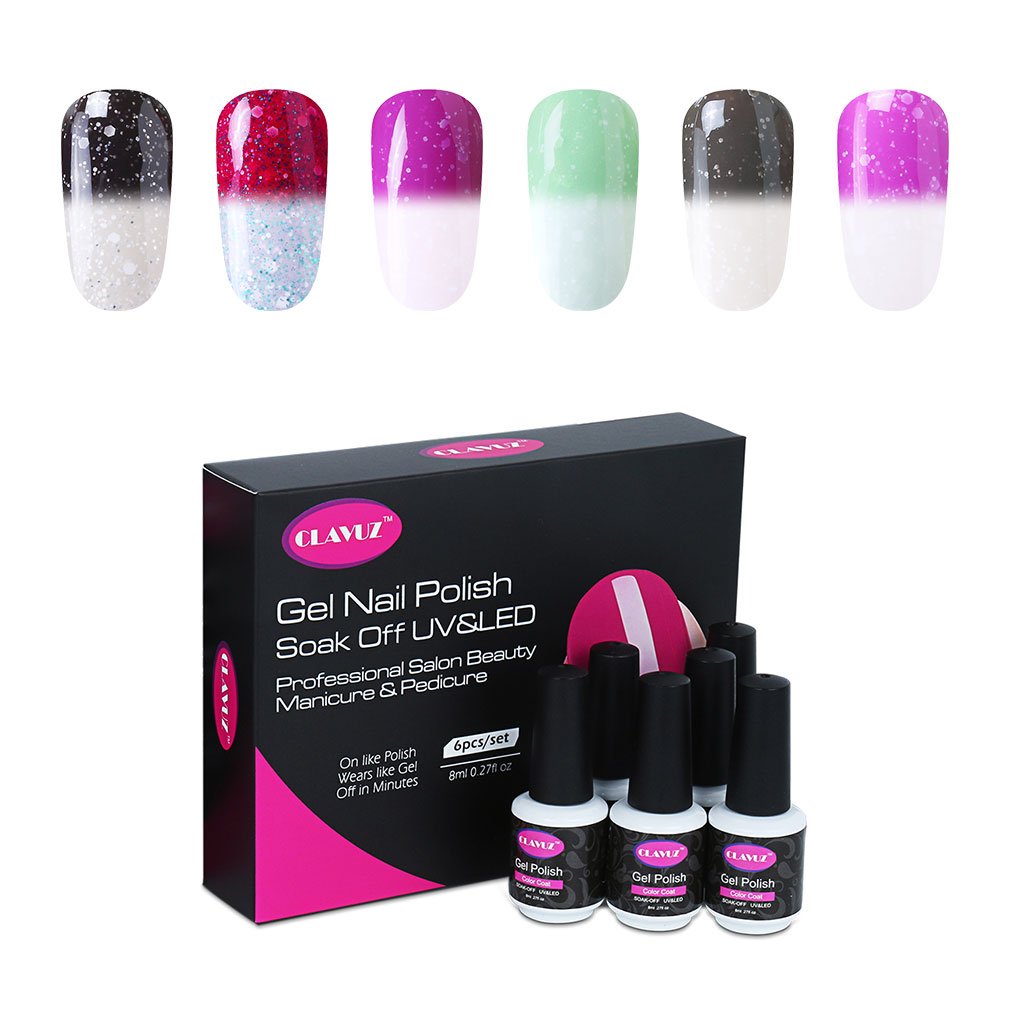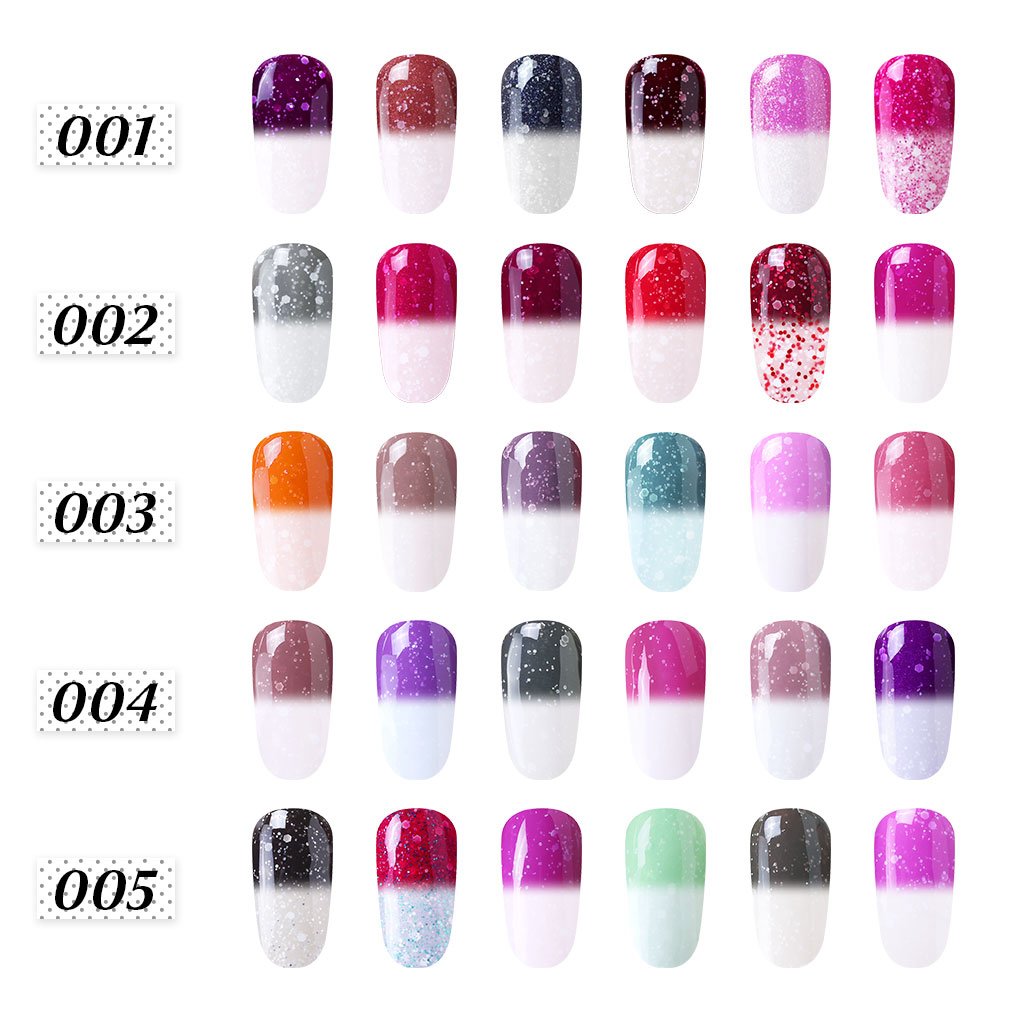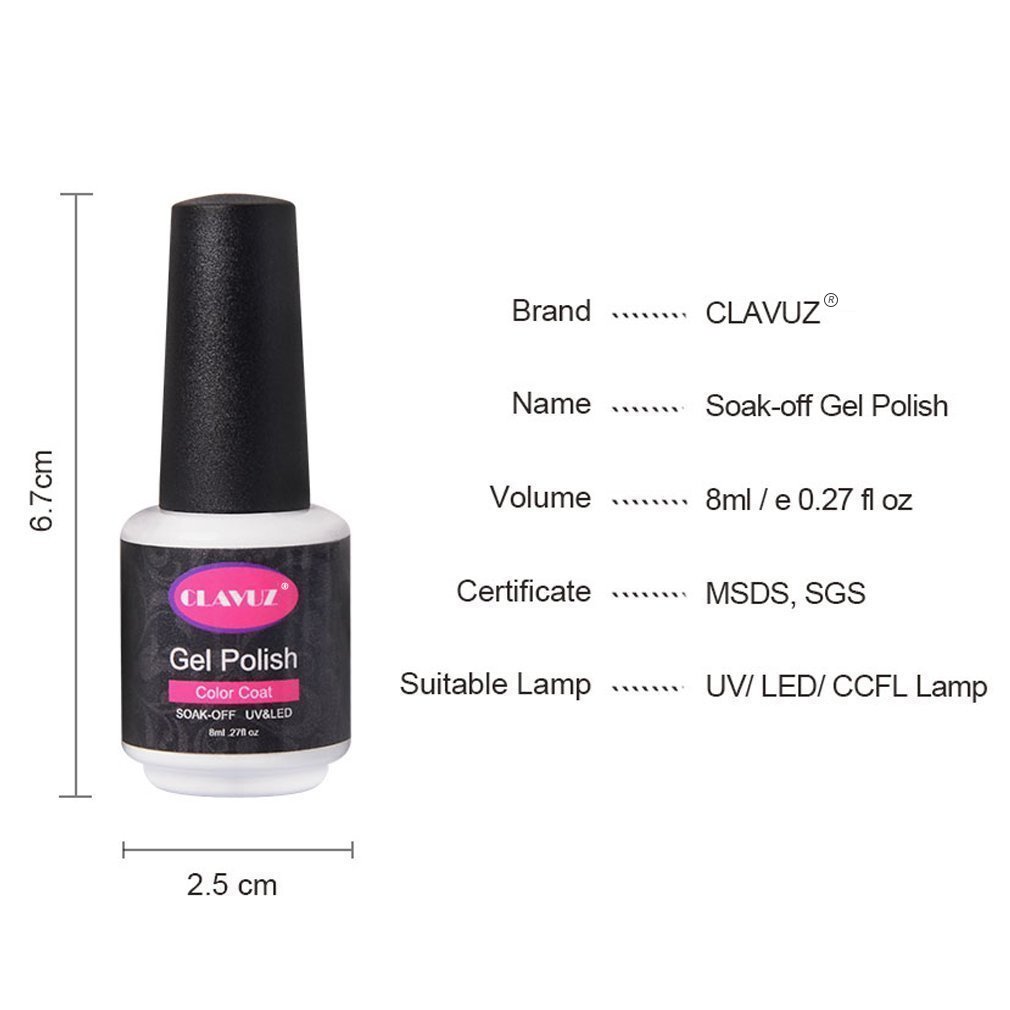
CLAVUZ Gel Nail Polish Set Soak Off Snowflake Color Changing Nail Varnish Nail Art Kits 6pcs
Category: All Beauty
♥Brand:CLAVUZ ♥Packing Include:6 pcs gel nail polish ♥Set Quantity:5 different type set available ♥Advantage:alternative, affordable, elegant, exquisite set ♥Warm Tips: The actual colors may be slightly different from the picture because of the lighting and computer color How to use: NO.1: Prep and push back cuticles. NO.2: Apply base coat, cure with UV light for 2 mins, LED light for 30-60 secs. NO.3: Apply color in a thin application - cure. NO.4: Apply a second coat - cure. --Apply Third coat if necessary. NO.5: Apply top coat - cure. NO.6: Enjoy your 14 day manicure! How to store nail polish? When exposed to bright lights or heat, nail polish can experiences changes in its thickness and color, so it's best to store your polish in a cool dark area. You can store nail polish in your fridge to help it last longer and keep it from clumping, making it easier to apply ♥ Any problem please feel free to contact us,we will try our best to help you.
Features: Includes 6 PCS Beautiful Snowflake Color Changing Nail Colors | Affordable Cost-Effective | Comes Packed in Exquisite Gift Box | Smooth and Long Lasting | Cure with UV or LED Light